Wine cake

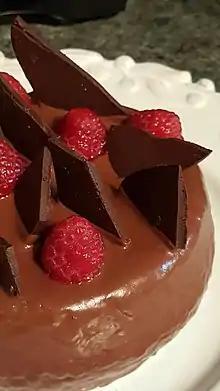
Dark chocolate red wine cake

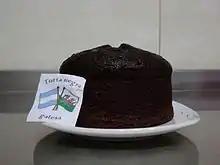
One type of torta negra

Wine cake, known in Spanish as torta envinada, is a cake made with wine in Colombian cuisine. Torta negra Colombiana (Colombian black cake) and Bizcocho Negro (black sponge cake) are similar cakes with varying ingredients (raisins, candied fruit, and rum).